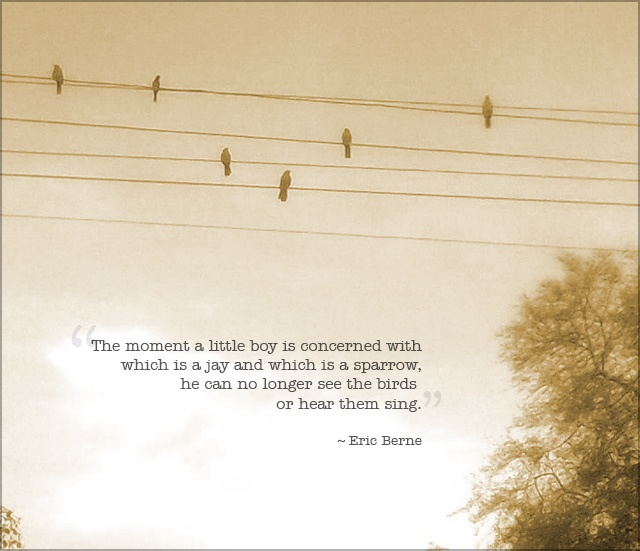
A flock of birds sitting on top of a set of power lines.
a poem writtien beneath a group of birds sitting on powerlines
Birds are sitting on the wires in the air.
A quote with an image of birds on a line and a tree.
Birds gather, sitting on power lines in a sepia picture.